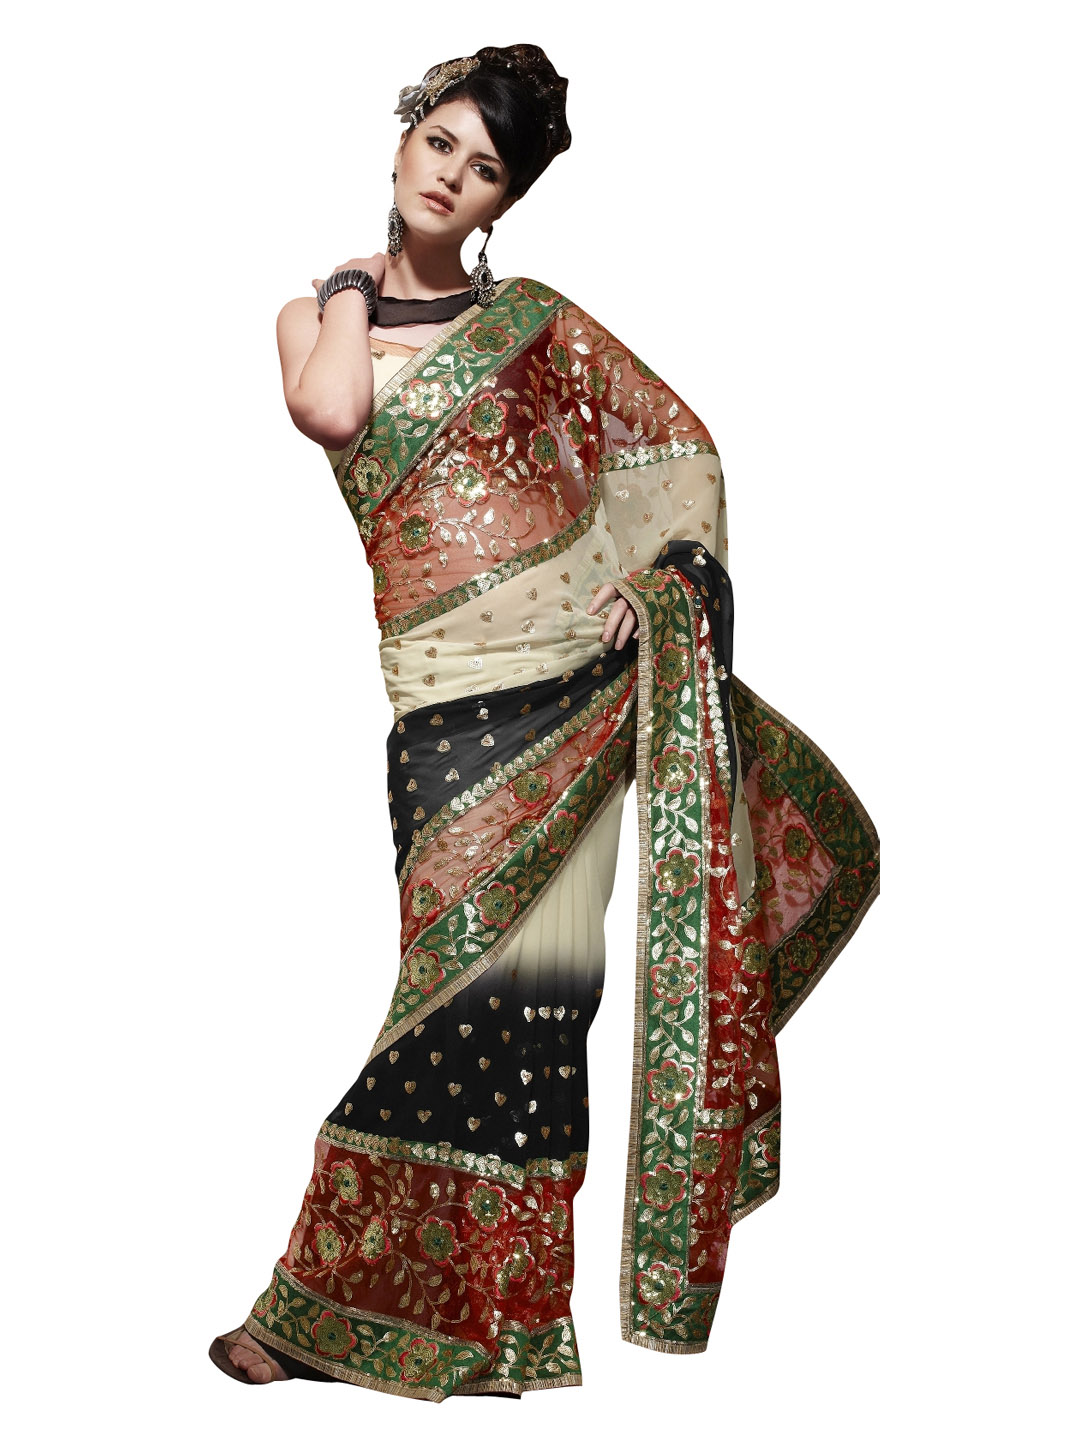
FNF Cream & Red Wedding Collection Sari
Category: Apparel / Saree / Sarees
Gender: Women
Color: Cream
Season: Fall 2012
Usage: Ethnic